Calthorpe cars

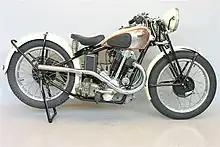
Calthorpe 500 cc M4 Ivory 1936

The Minstrel Cycle Company became the Minstrel & Rea Cycle Company in 1905 and started making motorcycles in 1909. The company name changed again to the Calthorpe Motor Cycle Company, and production continued until 1938. Both cycles and motorcycles were produced in the Barn Street works, the car production moving out to Cherrywood Road.